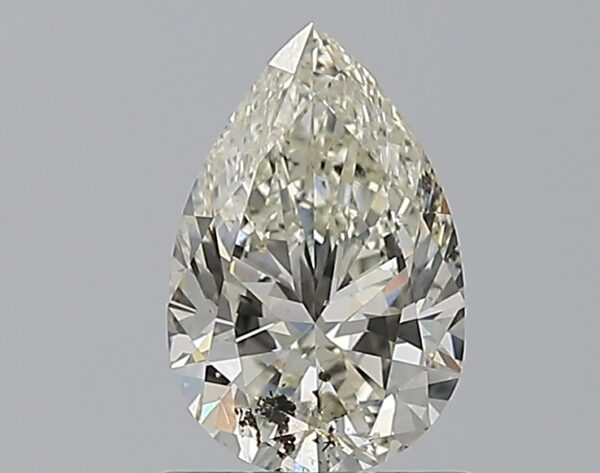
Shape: pear
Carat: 1
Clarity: I1
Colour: K
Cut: EX
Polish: VG
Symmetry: VG
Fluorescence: M
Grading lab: GIA
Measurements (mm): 8.46 x 5.53 x 3.54